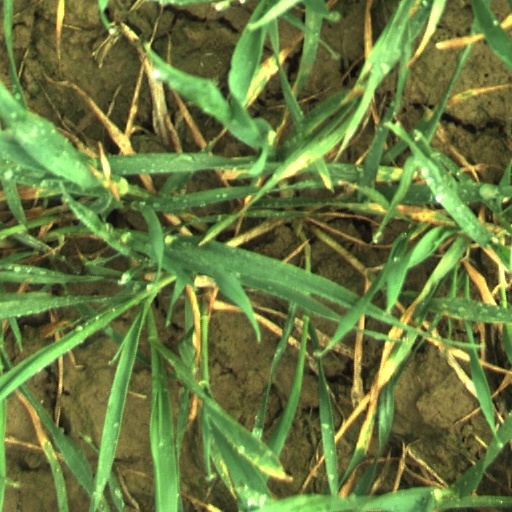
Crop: wheat